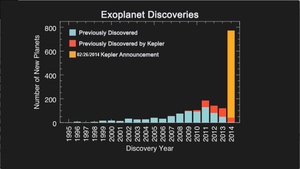
Kepler est un télescope spatial développé par l'agence spatiale américaine, la NASA, pour détecter des exoplanètes. Lancé en 2009, Kepler a pour objectif d'effectuer un recensement des exoplanètes détectables situées dans une région de la Voie lactée de 115 degrés carrés en observant sur une période de plus de 3 ans l'intensité lumineuse de 145 000 étoiles pré-sélectionnées. Kepler est conçu pour que la sensibilité de son détecteur lui permette d'identifier des planètes de type terrestre et puisse ainsi recenser les planètes semblables à la nôtre gravitant autour d'étoiles similaires au Soleil. La mission primaire d'une durée de 3,5 ans a été prolongée par la mission K2 jusqu'en 2019, avec des objectifs révisés du fait de perte de deux de ses roues de réaction. La mission s'est achevée en octobre 2018 après épuisement de ses ergols.